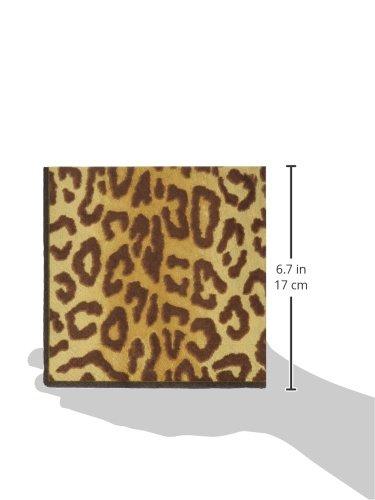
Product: Entertaining with Caspari Luncheon Napkin, Zanzibar Black, 20-Pack
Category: Toys & Games | Party Supplies | Party Tableware | Napkins
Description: Entertaining with Caspari Zanzibar luncheon napkin; pack of 20.
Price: $14.59
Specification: ProductDimensions:6.5x6.5x1inches|ItemWeight:2.24ounces|ShippingWeight:4ounces(Viewshippingratesandpolicies)|Manufacturer:Caspari|ASIN:B002L8O94W|Itemmodelnumber:8930L|DatefirstlistedonAmazon:September3,2009